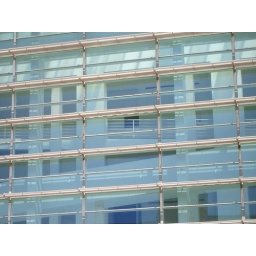
10 minutes walking from the Hotel Lloret La rambla Barcelona. The building was built by the architect Richard Meier.